Rolls-Royce Trent 900

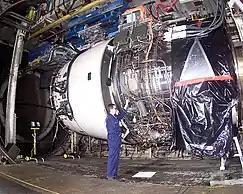
A Trent 900 on test at the Arnold Engineering Development Complex

In July 1996, Rolls-Royce offered the Trent 900 for the proposed Boeing 747-500/600X, targeting a 2000 service entry and competing with the General Electric/Pratt & Whitney Engine Alliance. With a scaled-down Trent 800 core and a similar fan, increasing bypass ratio from 6.5 to 8.5, the engine could also power the Airbus A3XX. The $450 million development aimed for a December 1999 certification but the 747X was later abandoned, leaving the A3XX, its Airbus competitor, as a possible application from 2003.